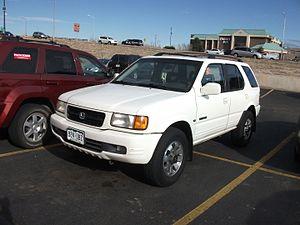
L'Opel Frontera est le tout premier véhicule tout-terrain du constructeur allemand Opel, construit de 1991 à 2004 sur le marché ouest-européen.